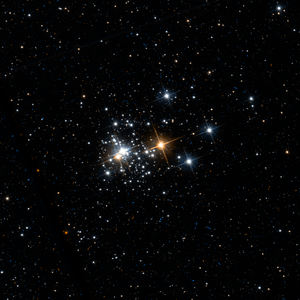
NGC 1983 est un amas ouvert associé à une nébuleuse en émission situé dans la constellation de la Dorade. Cet amas et cette nébuleuse sont situés dans le Grand Nuage de Magellan. NGC 1983 a été découvert par l'astronome australien James Dunlop en 1826.